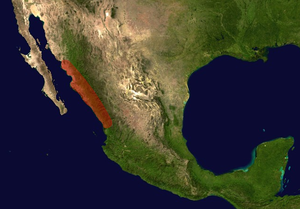
Brachypelma emilia est une espèce d'araignées mygalomorphes de la famille des Theraphosidae.